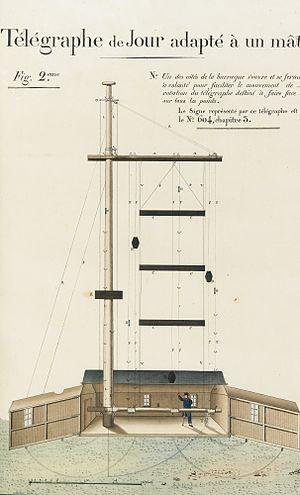
La machine était composée d'un mât qui s'élevait de 20 à 30 pieds
Yves-Marie Gabriel Pierre Le Coat, baron de Saint-Haouen, né le samedi 2 octobre 1756 à Brest et mort à Calais le mardi 5 septembre 1826 à midi, est un contre-amiral français qui fut chef d'état-major des amiraux Latouche-Tréville et Bruix, ainsi que chef militaire du Camp de Boulogne. Il est principalement connu pour avoir mis au point un système de télégraphe terrestre et maritime, concurrent de celui de Chappe, qui a pour particularité d'être le premier utilisable de jour comme de nuit, le Télégraphe Saint-Haouen, ainsi que pour ses travaux précurseurs sur les phares et la signalisation maritime côtière. Il est décrit comme ayant un "caractère difficile et impérieux" et comme affectant "un air de prétention dans le service".
Le télégraphe est un système destiné à transmettre des messages, appelés télégrammes, d'un point à un autre sur de grandes distances, à l'aide de codes pour une transmission rapide et fiable.